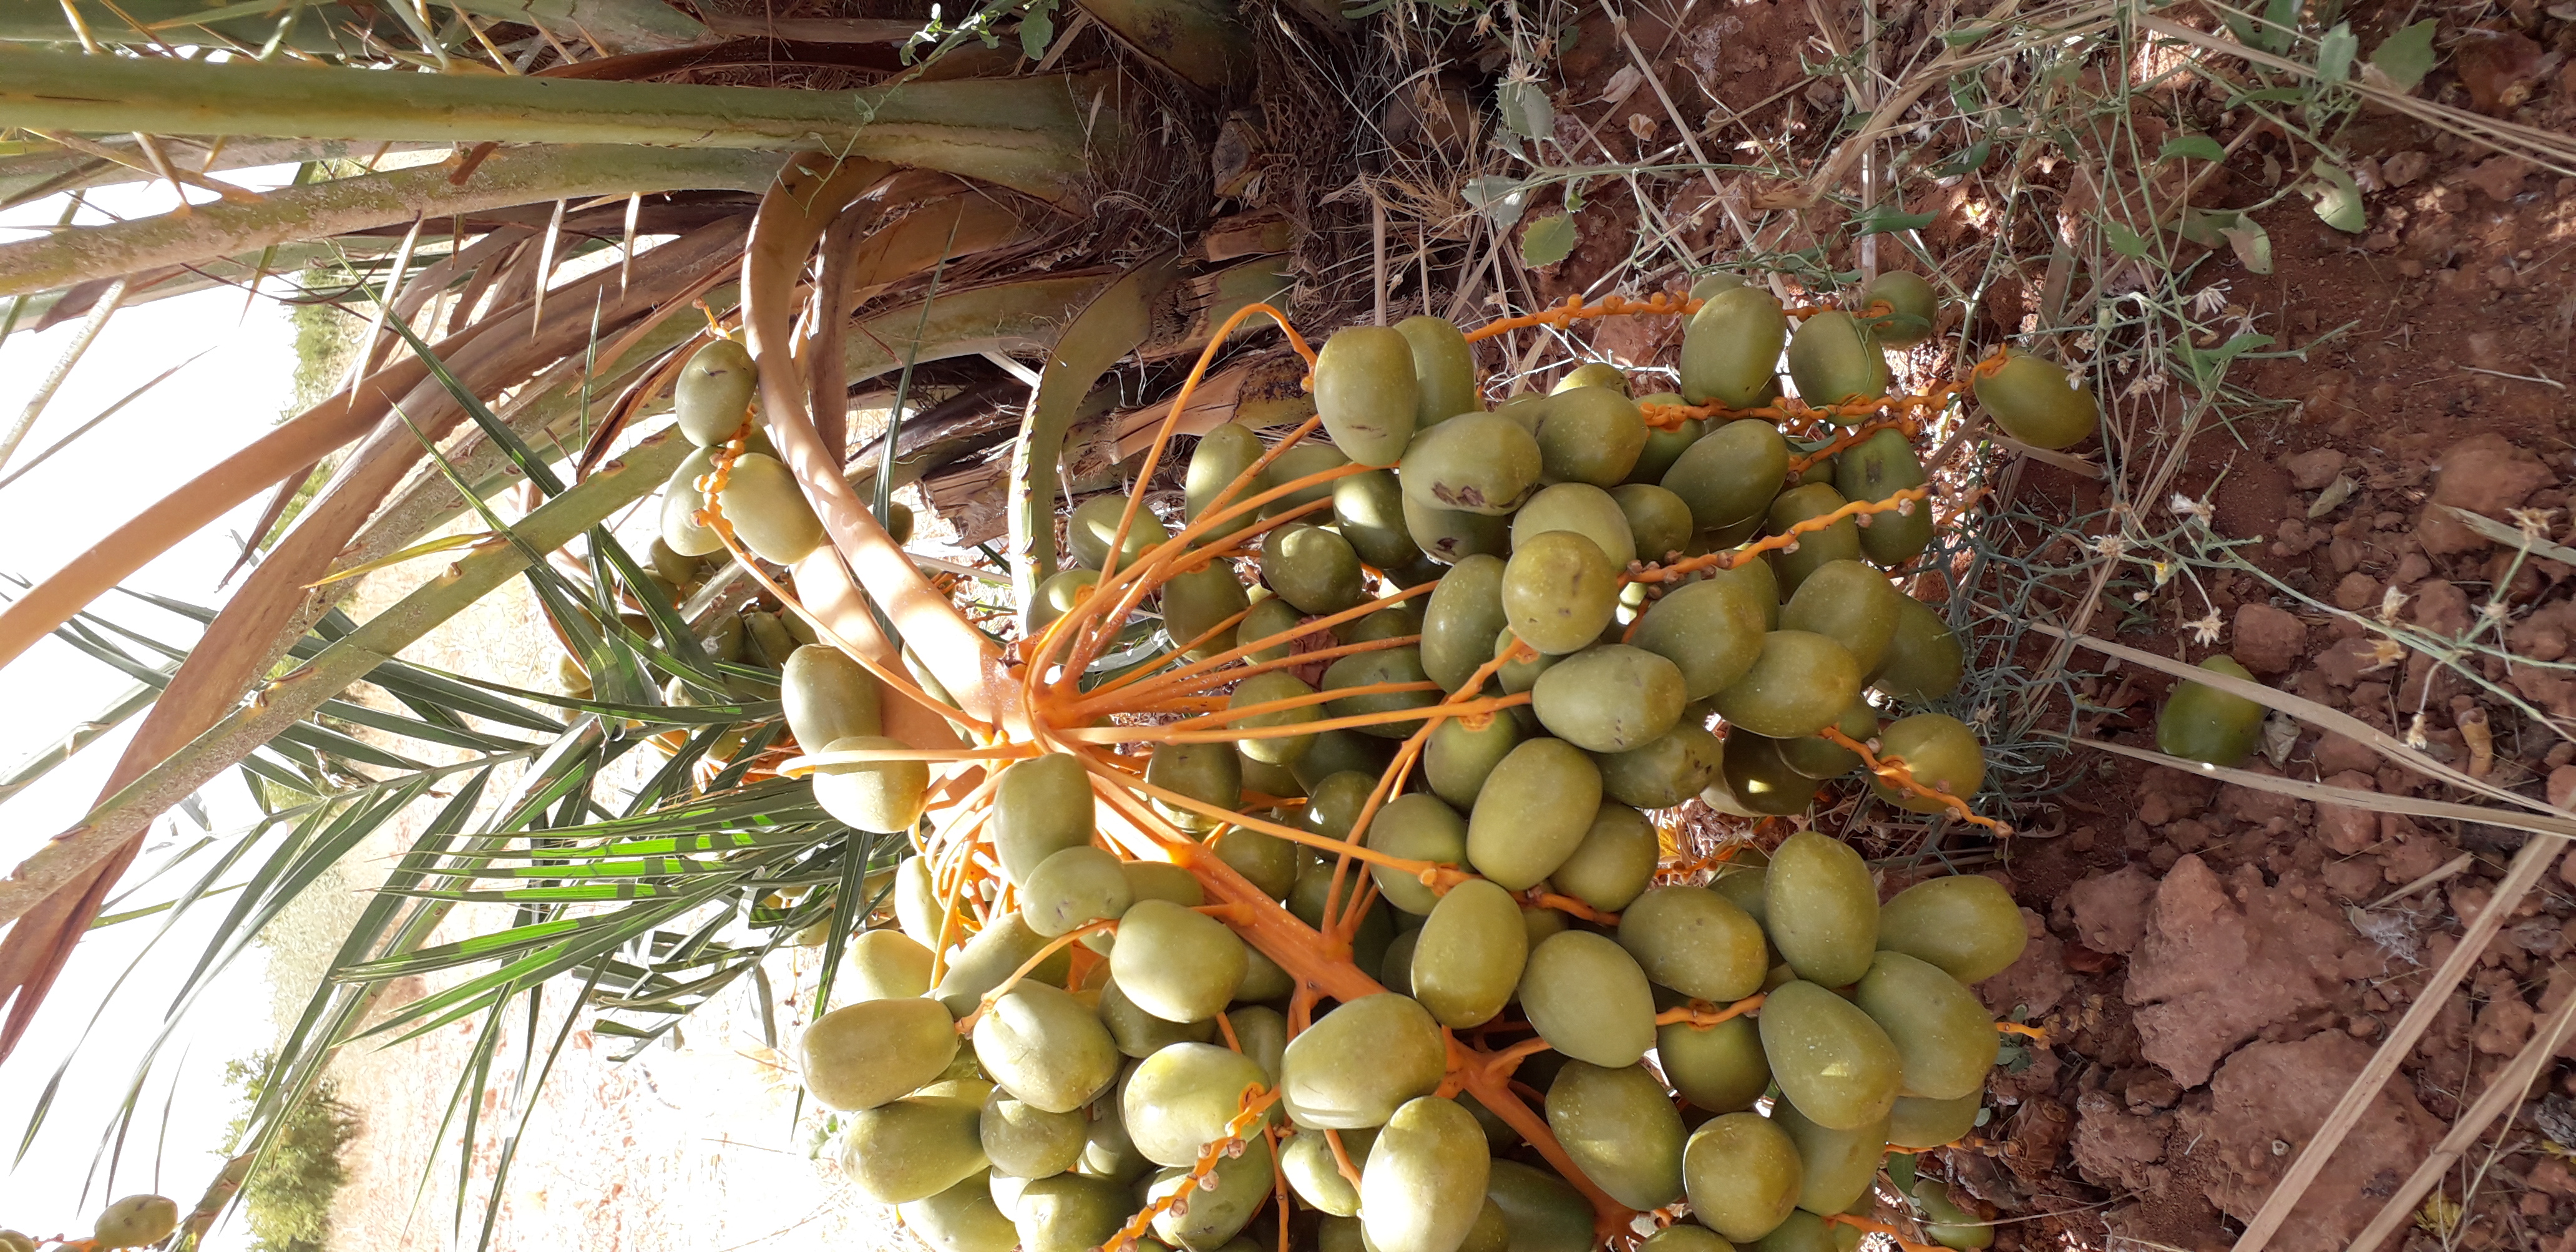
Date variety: Boufagous